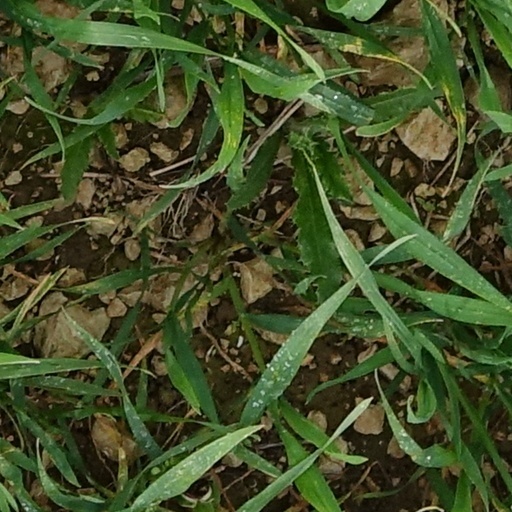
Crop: wheat